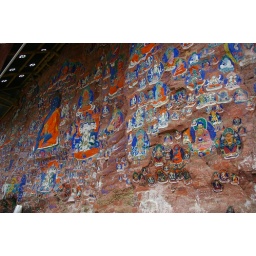
rock paintings in a small, open air temple whose rock floor was worn smooth by prostrating pilgrims